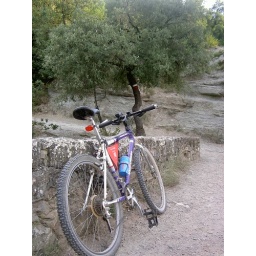
Mount Gambier bike in the bridge